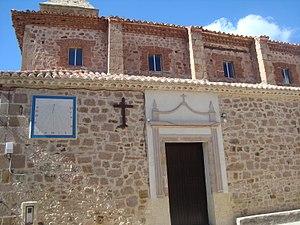
Fuentes de Rubielos est une commune d’Espagne, dans la province de Teruel, communauté autonome d'Aragon, comarque de Gúdar-Javalambre